Christine Andreas

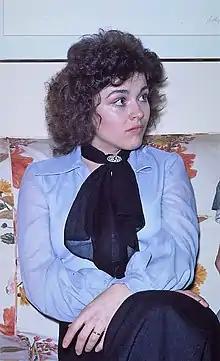
Andreas circa 1976

Andreas was born on October 1, 1951, in Camden, New Jersey, to James Francis Andreas, a systems analyst, and Teresa Cecilia Genovese Andreas.